Albanian–Yugoslav border conflict (1948–1954)

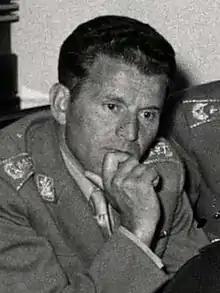
In 1953, the Chief of the General Staff of the Yugoslav People's Army, Peko Dapčević.

After the split between Stalin and Tito in 1948, Albania, under the leadership of Enver Hoxha, initially turned to the Soviet Union. Albania hoped for Stalin's support to counter Yugoslav influence. Albania joined the anti-Titoist front and supported the Soviet positions against Yugoslavia. However, this alliance with Stalin brought about a dependence on the Soviet Union and resulted in a strong Soviet presence in Albania. Despite the initial alignment with the Soviet Union, Albania later pursued an independent foreign policy, distancing itself from both Soviet and Yugoslav influence. This led to Albania expelling all Yugoslav citizens and military personnel who remained in the country in 1948.